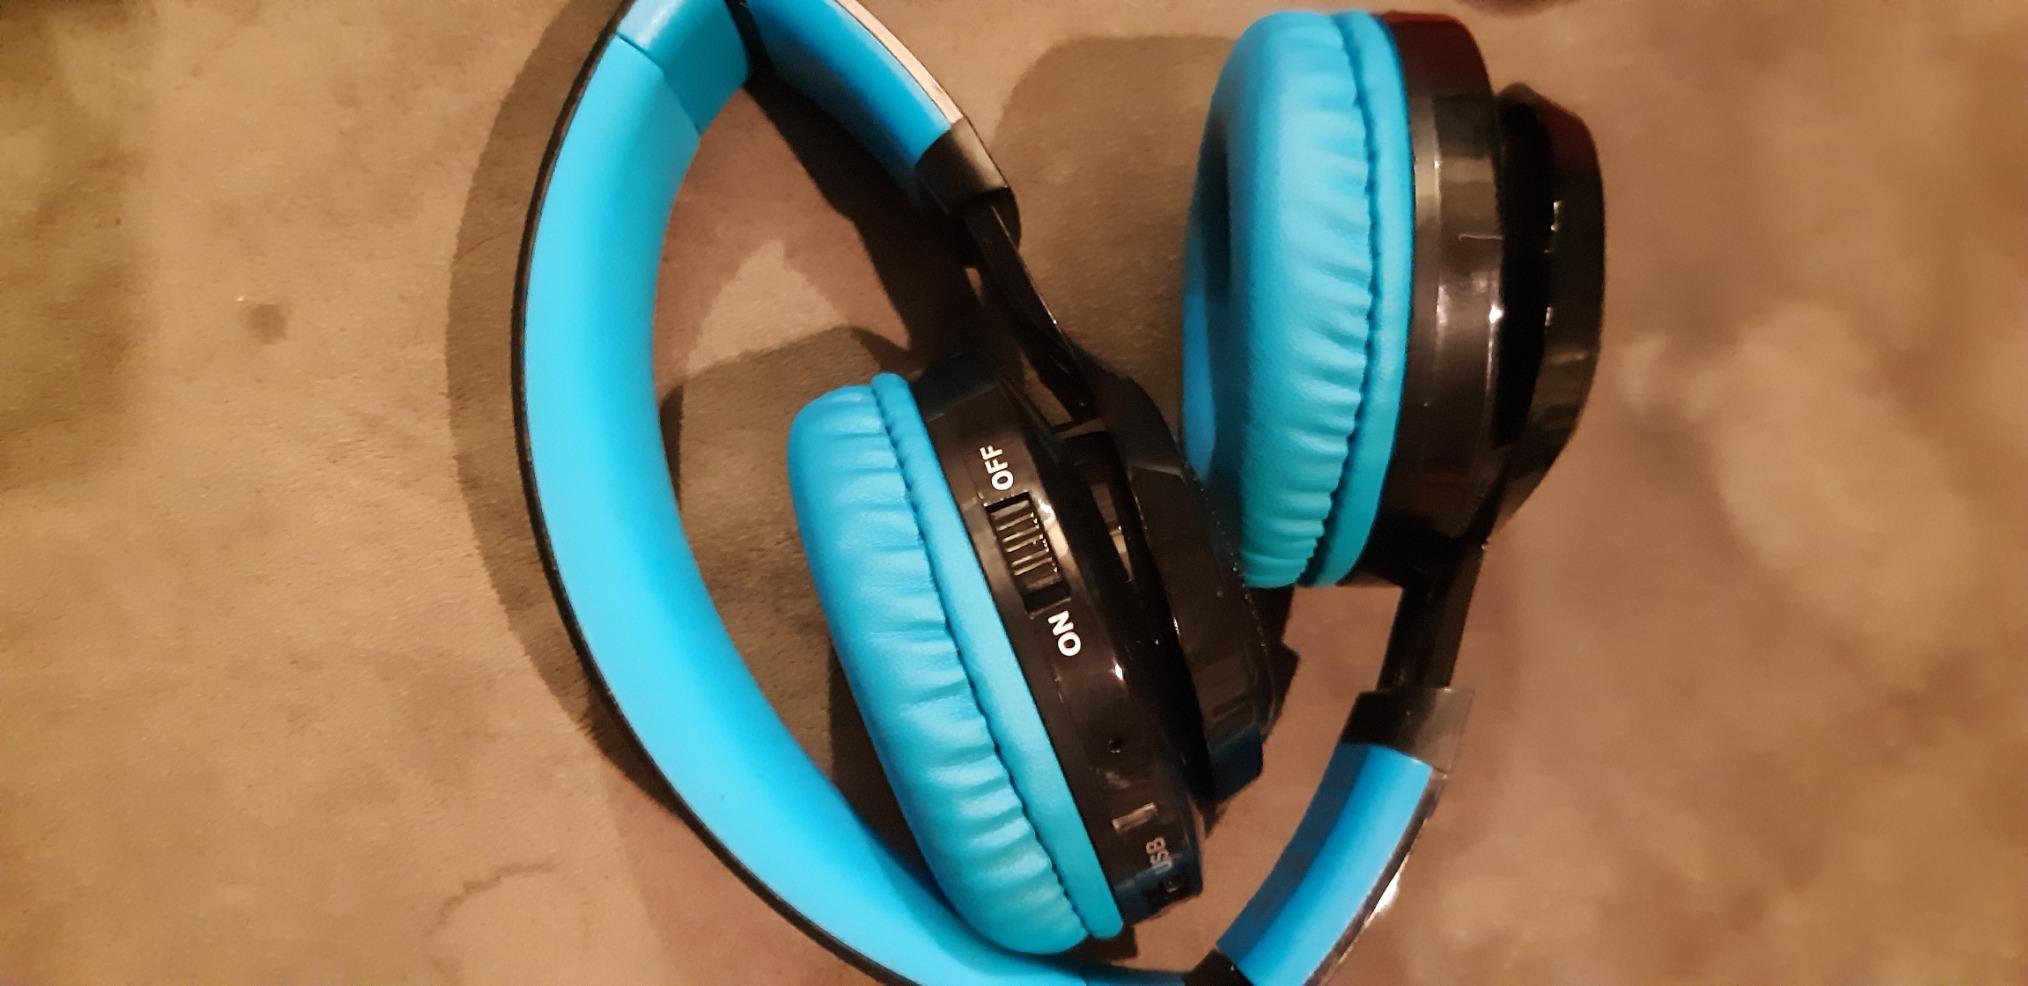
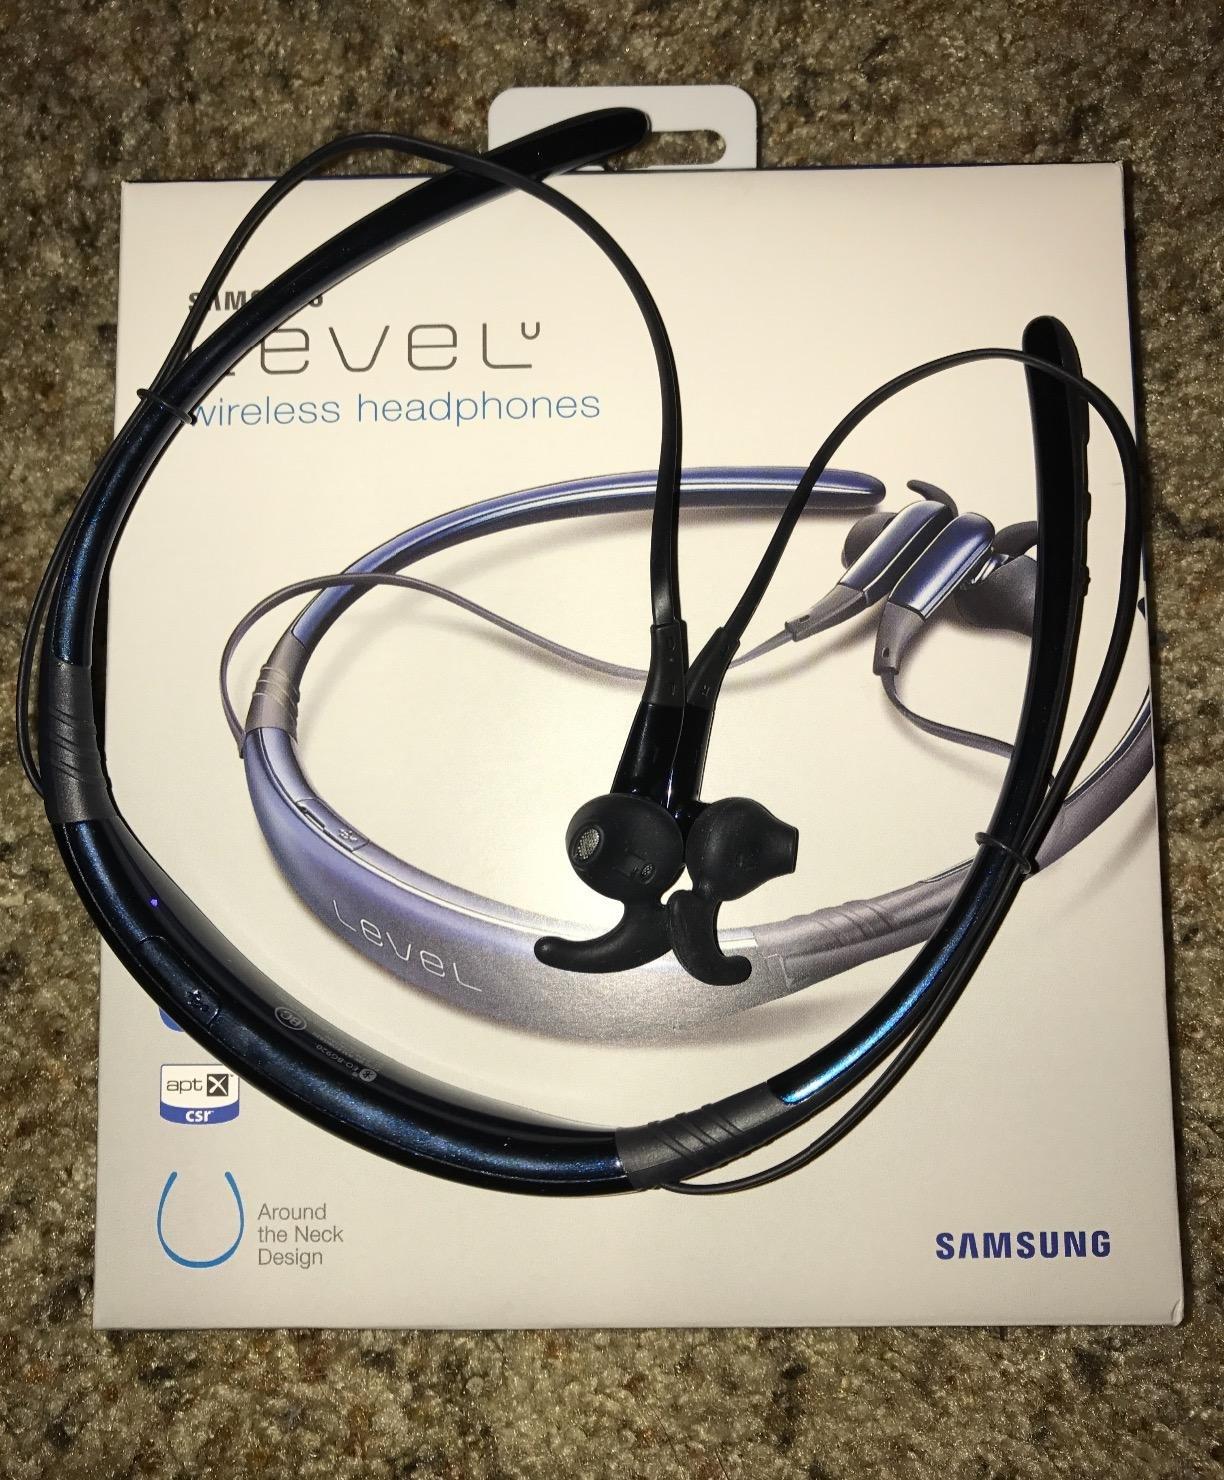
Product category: headphones
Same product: no